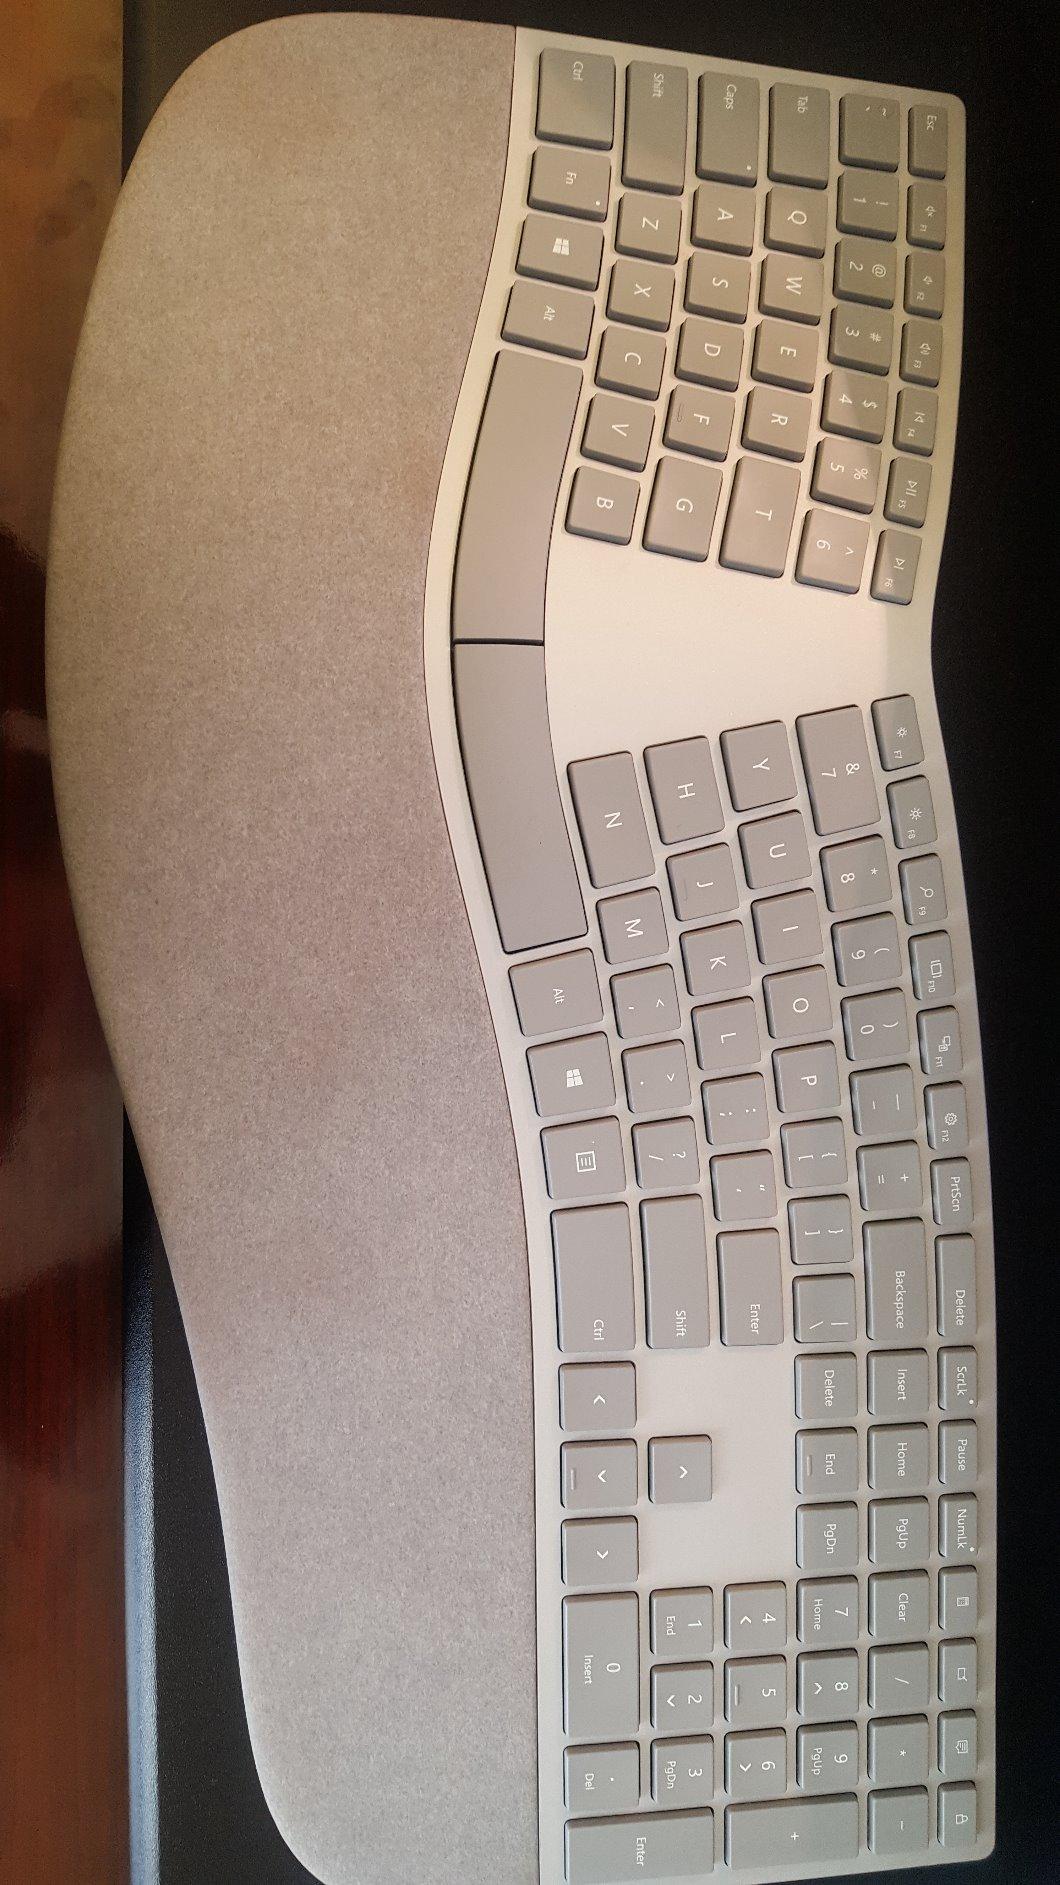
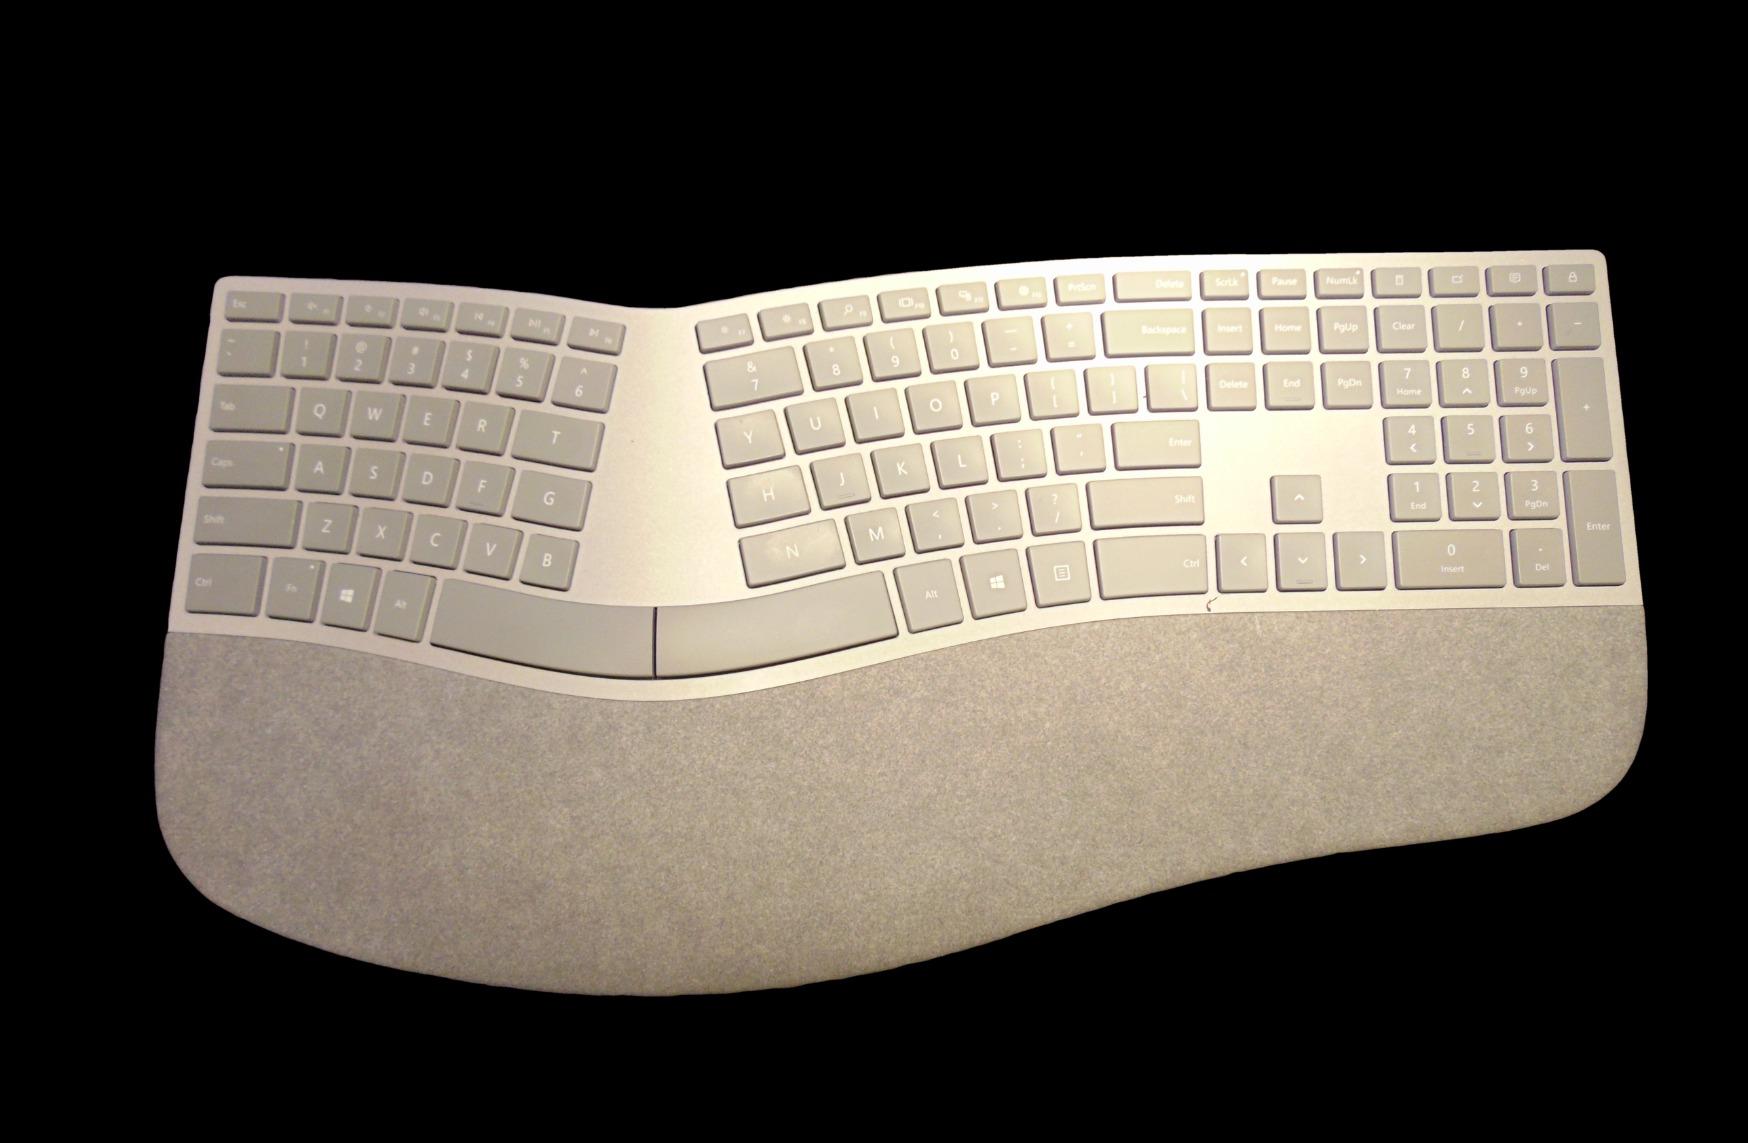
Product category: keyboard
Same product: yes